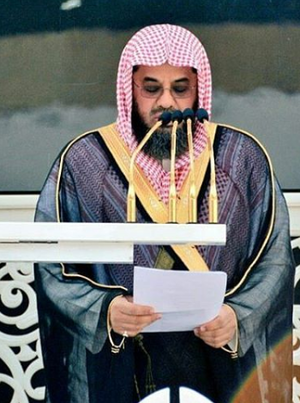
Saoud Shuraim, est un imam et un des plus grands récitateurs du Coran officiant à Grande Mosquée de la Mecque, ce qui lui offre une grande célébrité même en dehors de son pays concernant sa lecture. Il est en outre l'auteur de plusieurs textes sur le droit et l'Islam.